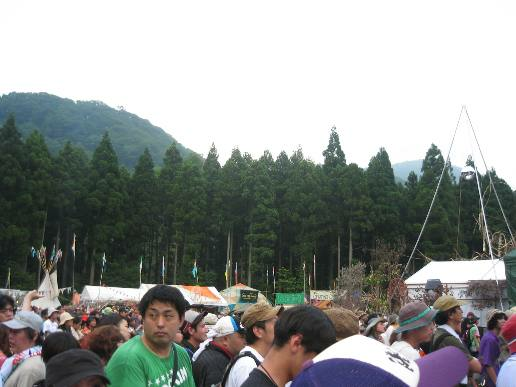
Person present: Yes